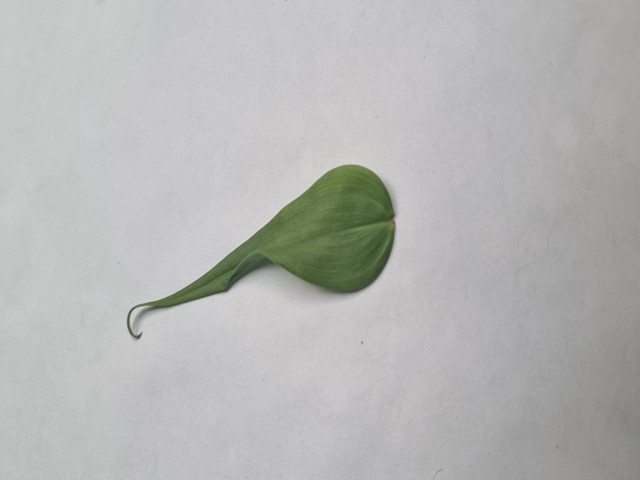
Plant: agnishika